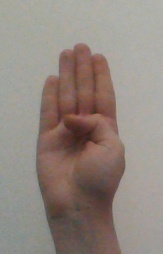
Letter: kaaf